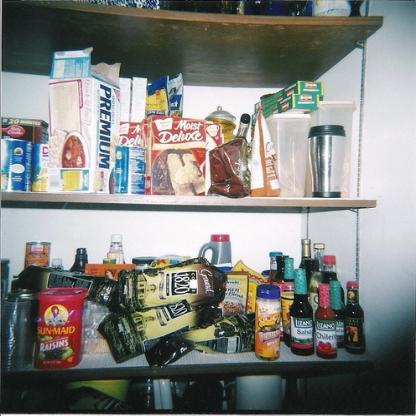
Scene: Indoor